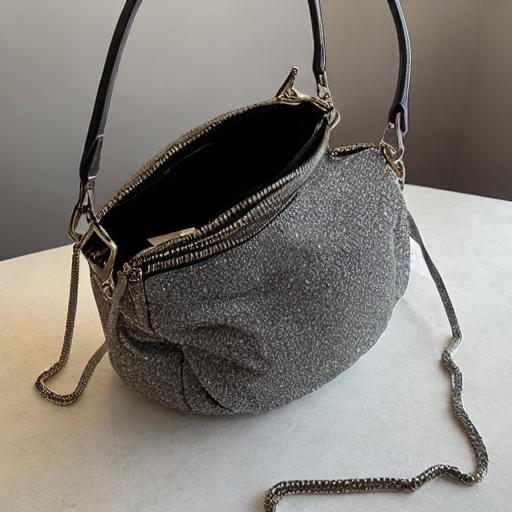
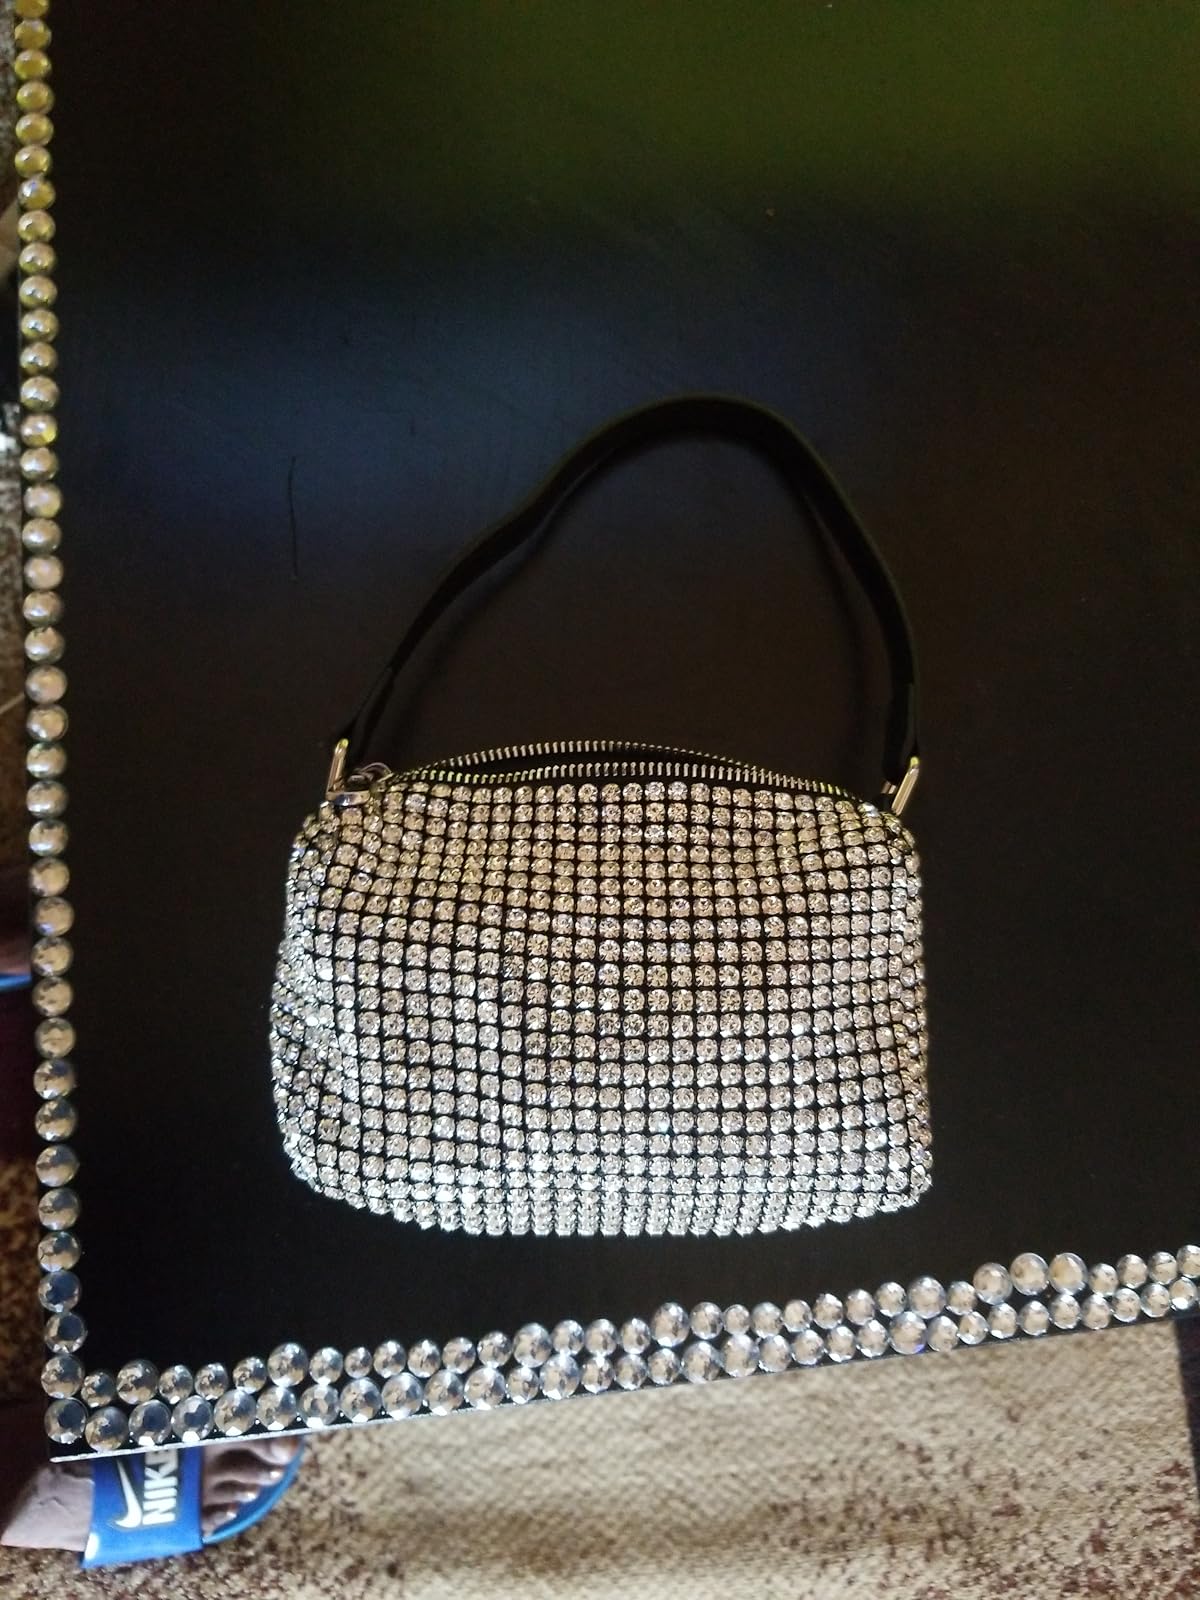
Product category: accessories_handbag
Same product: no